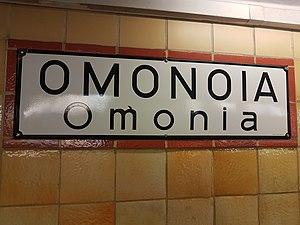
Plaque émaillée de la station de métro Omonia d'Athènes (lignes 1 et 2).